List of Hot R&B Singles number ones of 1962

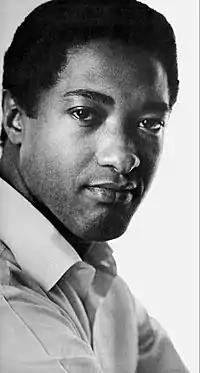
Sam Cooke topped the chart with "Twistin' the Night Away".

In 1962, "Billboard" published a chart ranking the top-performing songs in the United States in rhythm and blues (R&B) and related African American-oriented music genres; it was published under the title Hot R&B Sides through the issue of the magazine dated October 27 and Hot R&B Singles thereafter. The chart has undergone various name changes over the decades to reflect the evolution of such genres and since 2005 has been published as Hot R&B/Hip-Hop Songs.